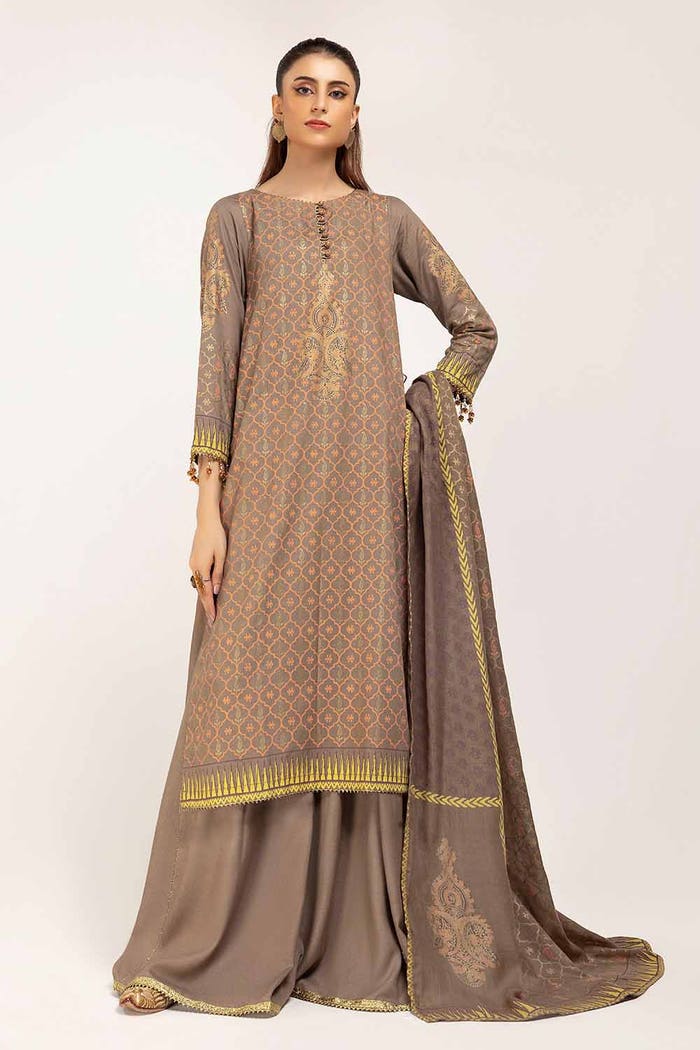
taupe gold embroidered cotton suit